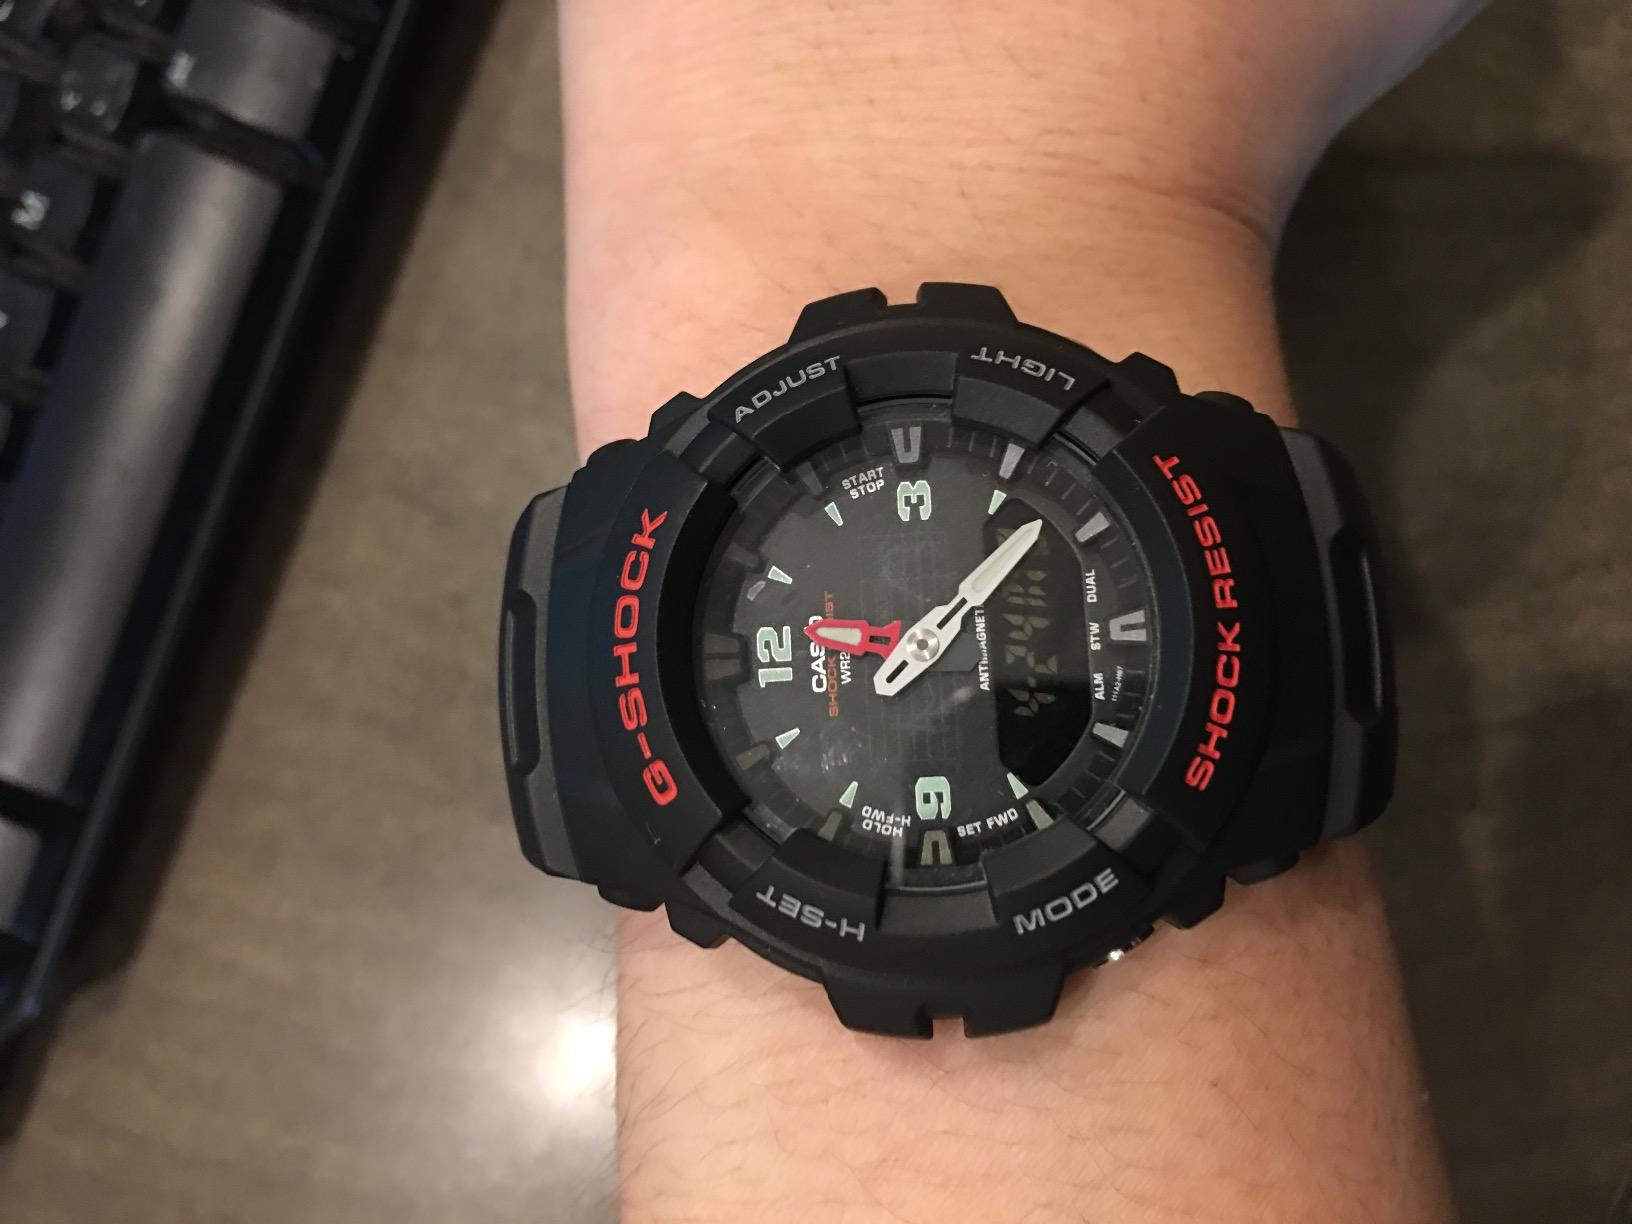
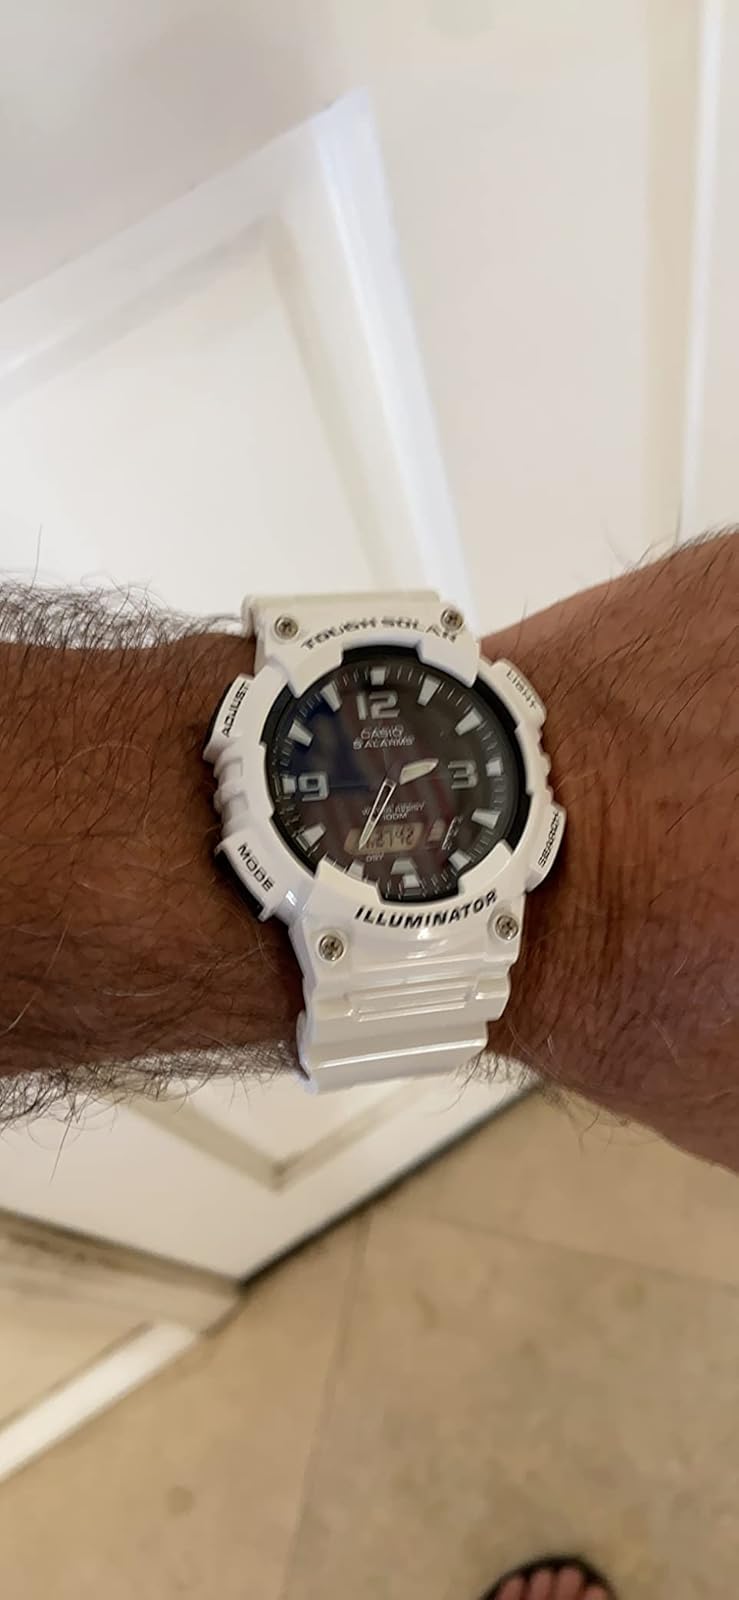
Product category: accessories_watch
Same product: no